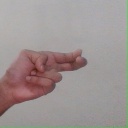
अक्षर: ह